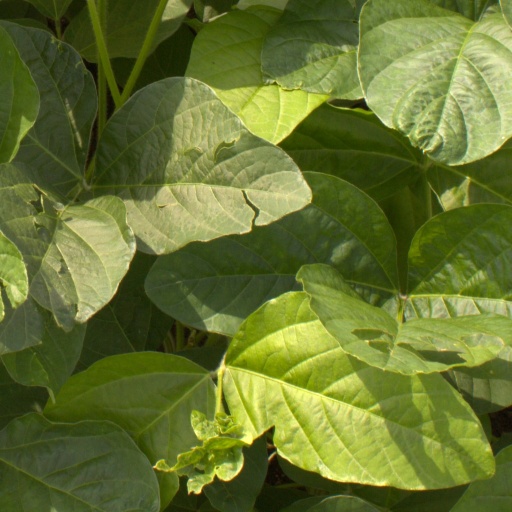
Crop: soybean